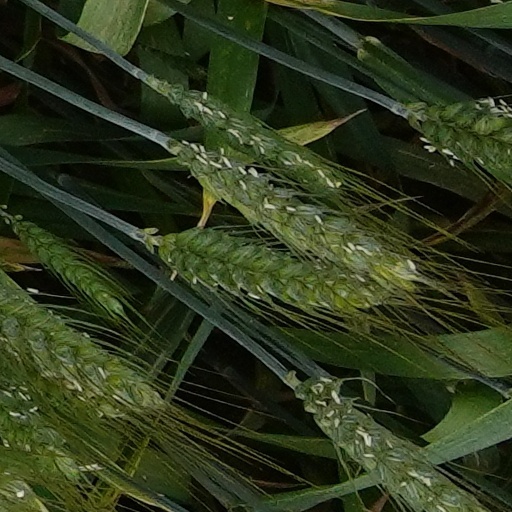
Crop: wheat